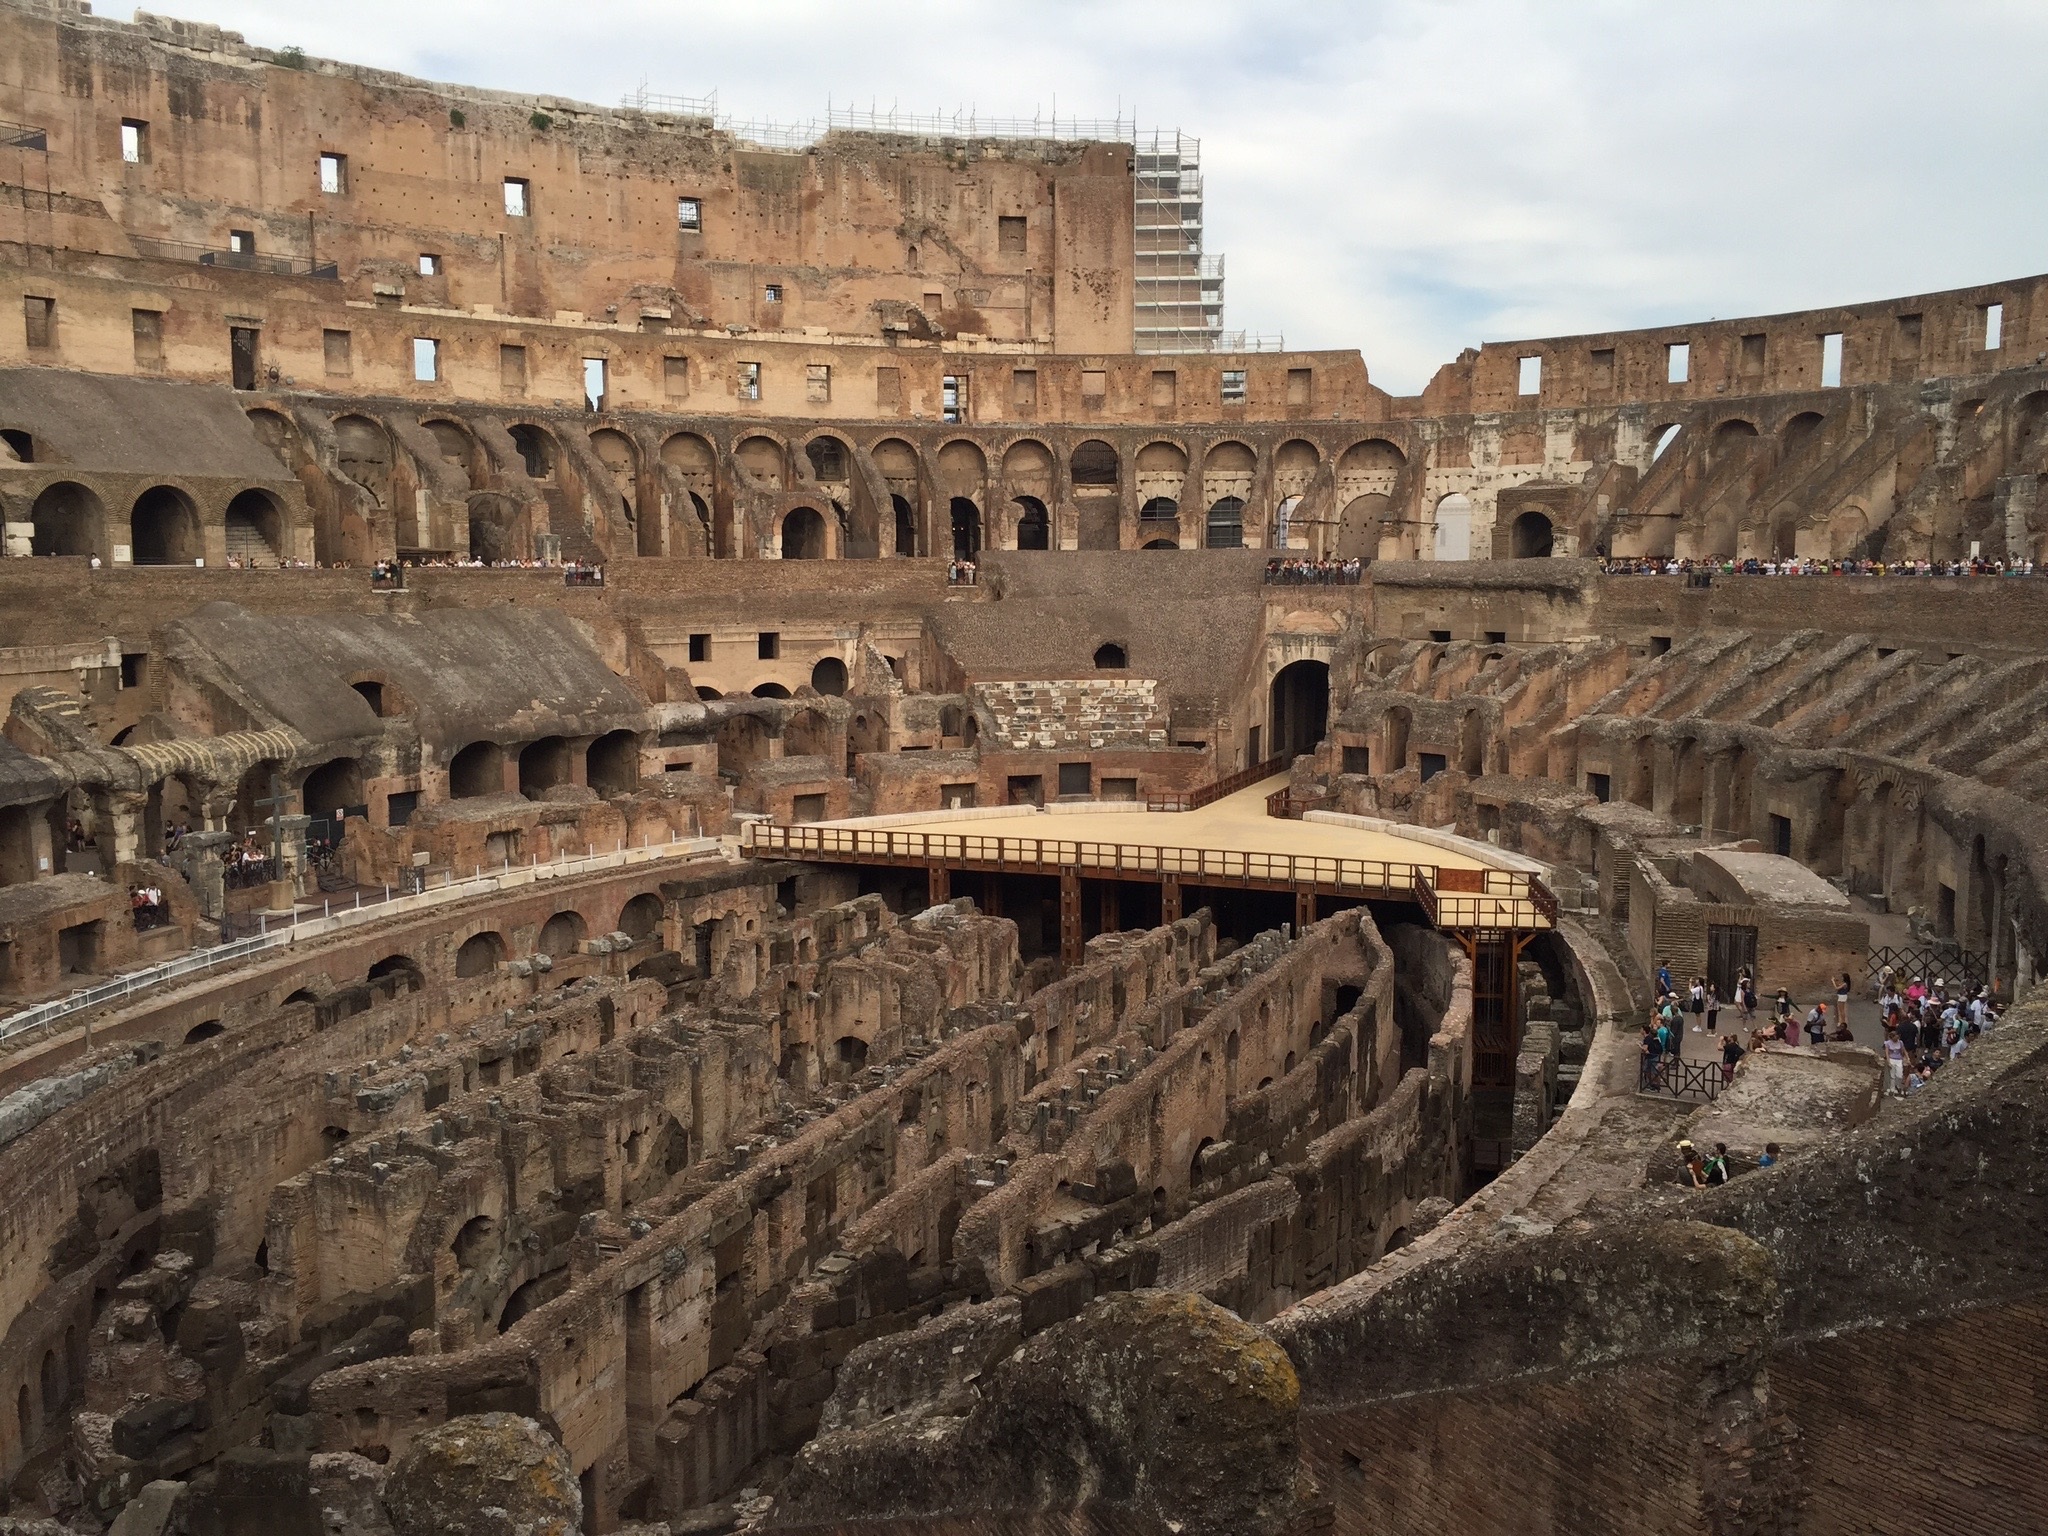
structure, arch, landmark, colosseum, arena, rome, amphitheatre, ruins, history, amphitheater, ancient rome, archaeological site, historic site, ancient history, human settlement, ancient roman architecture